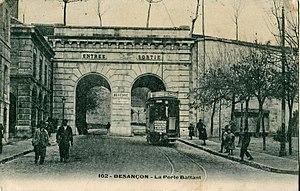
Carte postale ancienne sans mention d'éditeur, n°162
L'ancien tramway de Besançon est un réseau de tramway ayant circulé dans la ville de 1897 à 1952.
Battant est un des plus vieux quartiers de Besançon situé sur la rive droite du Doubs au nord de la Boucle dans lequel s'est d'abord développé la ville. Ses habitants sont appelés les Bousbots ; ce gentilé fait référence à la résistance que les vignerons du quartier avaient opposée à la tentative de prise de la ville par les Huguenots de Montbéliard dans la nuit du 20 au 21 juin 1575.
Liste des portes de ville de Besançon.